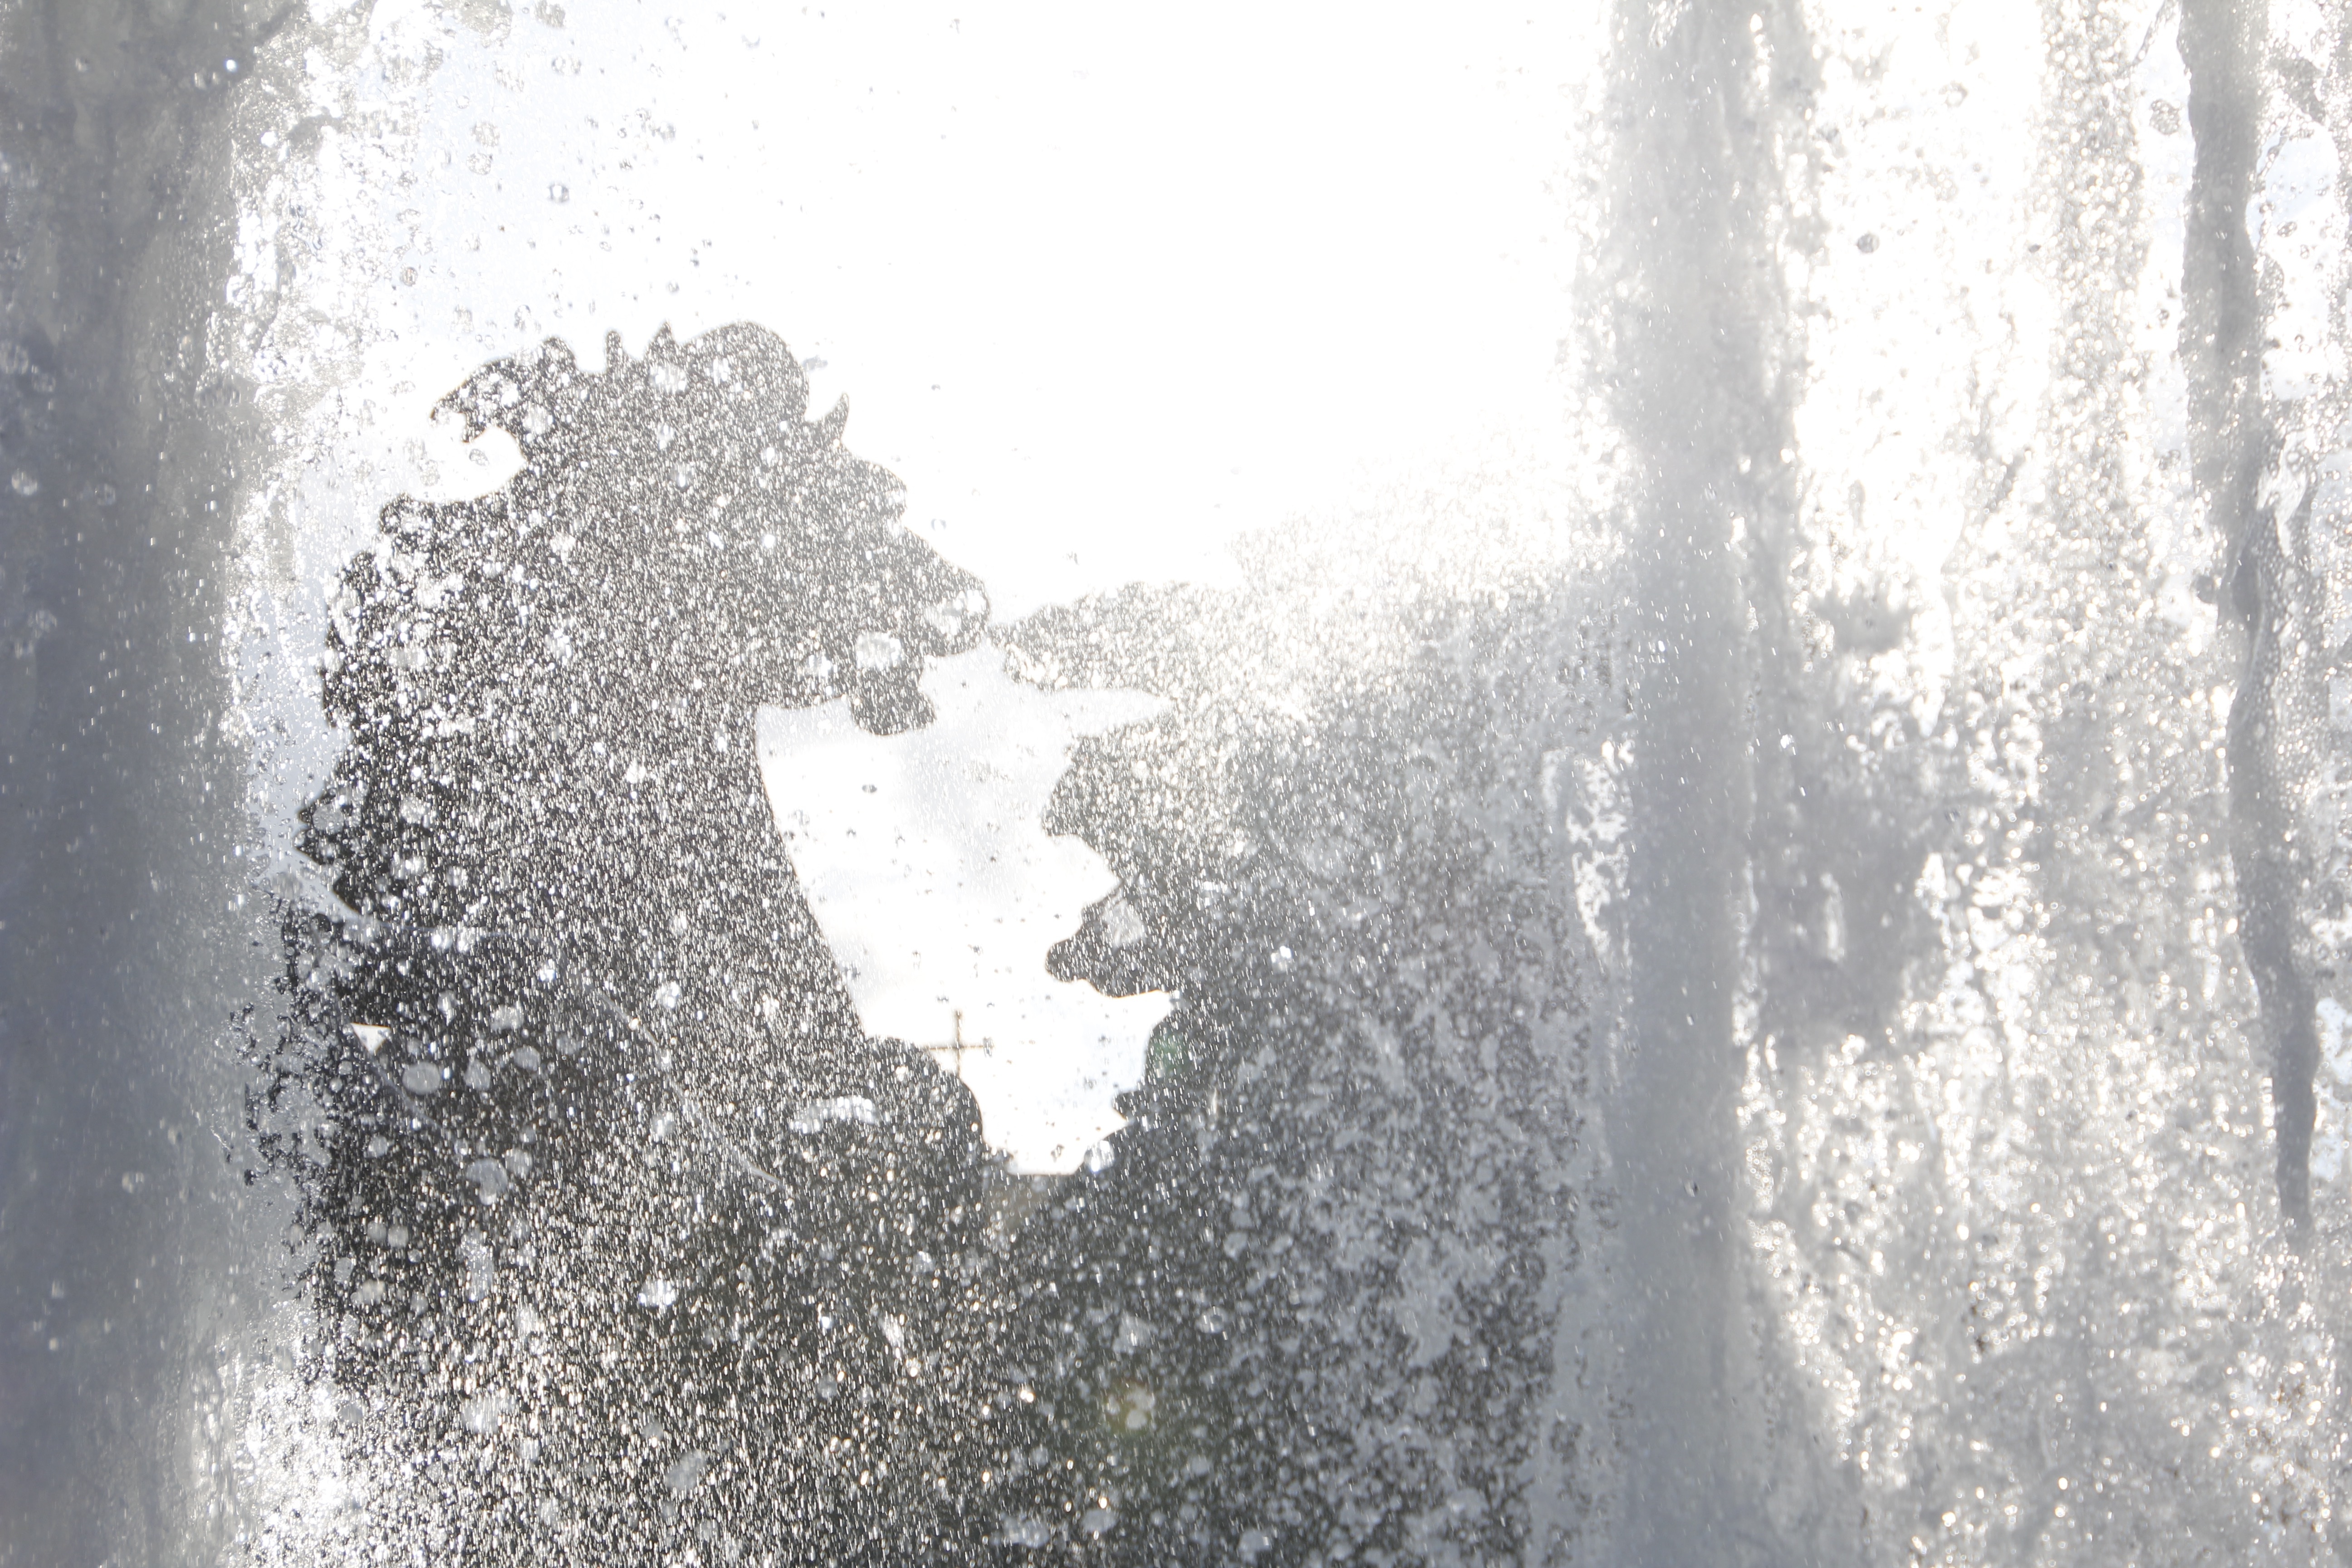
snow, winter, sunlight, frost, monument, weather, tourism, season, old town, sculpture, horses, capital, fountain, blizzard, moscow, russia, historically, freezing, east, soviet union, atmospheric phenomenon, winter storm, rain and snow mixed